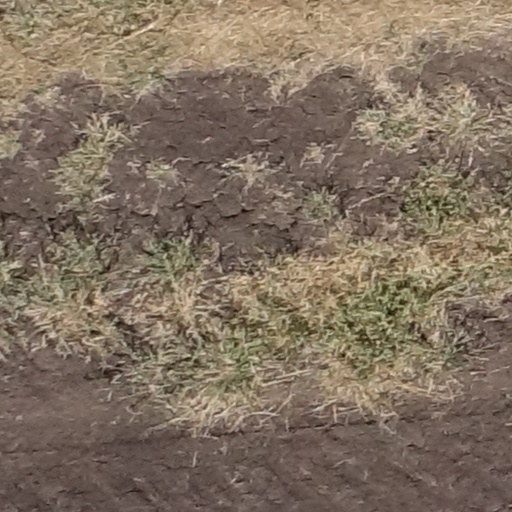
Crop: sorghum